Schou Brewery

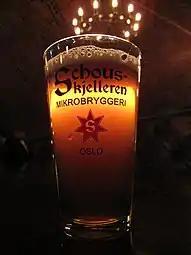
Beer from Schouskjelleren Mikrobryggeri

The company originated in a brewery that Johannes Thrane founded around 1800. Jørgen Young owned the brewery for some time before it was purchased by Christian Julius Schou (1792–1874) in 1837. The brewery was operated at several different locations in Oslo, and in 1873 operations were moved to a new facility at the Schousløkken property at "Trondheimsveien" (Trondheim Street) no. 2. The Schou Brewery took over the Foss Brewery in 1917, when the Foss Brewery was unable to receive raw materials from Germany during the First World War. In 1962, the Schou Brewery merged with Frydenlund Breweries to create the Merged Breweries Company. That company operated until 1977 as the Frydenlund Schou Brewery. In 1977 the company was taken over by Nora Industries, which also owned the Ringnes brewery and Nora Mineral Water. The Schou Brewery was Norway's oldest brewery when it shut down in 1981.